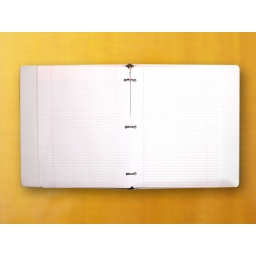
Image of blank notebook paper in white binder